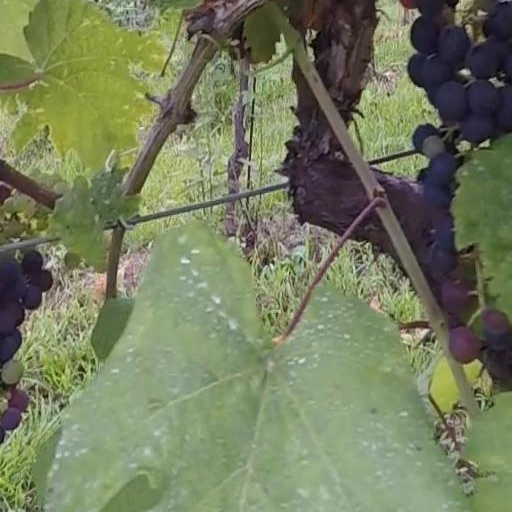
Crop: grape